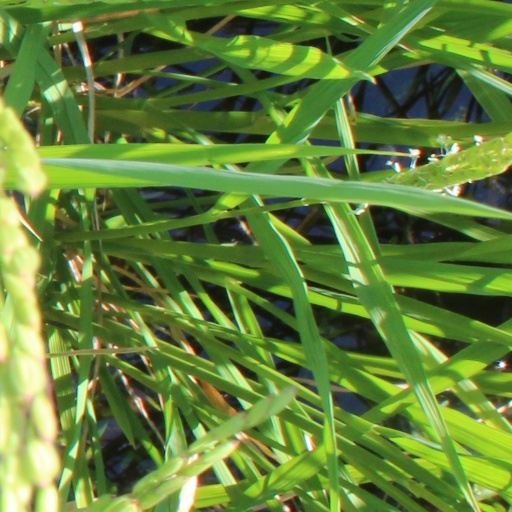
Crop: rice